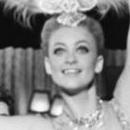
Age: 20